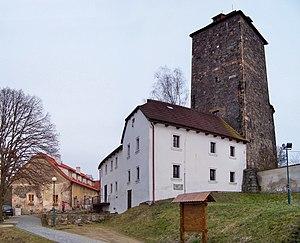
Týnec nad Sázavou est une ville du district de Benešov, dans la région de Bohême-Centrale, en Tchéquie. Sa population s'élevait à 5 739 habitants en 2020.